Ngātiwai

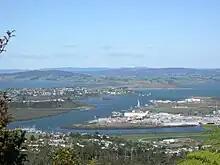
Whangarei Harbour

Ngātiwai or Ngāti Wai is a Māori iwi of the east coast of the Northland Region of New Zealand. Its historical tribal area or rohe stretched from Cape Brett in the north to Takatū Point on Tawharanui Peninsula in the south and out to Great Barrier Island, the Poor Knights Islands and other offshore islands.